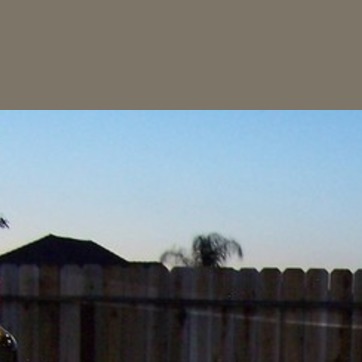
Material: sky